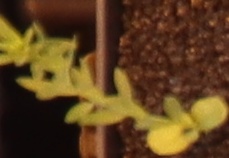
Label: Flax